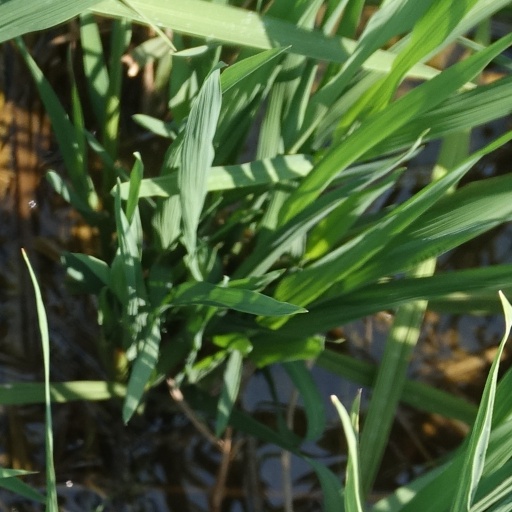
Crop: rice